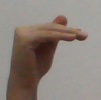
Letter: khaa